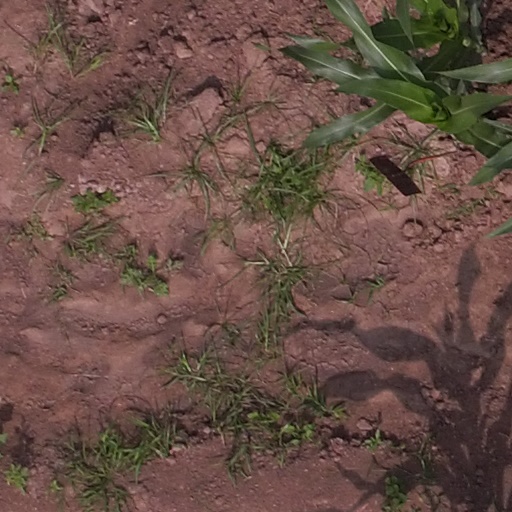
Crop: maize; corn